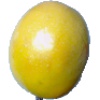
Label: maracuja